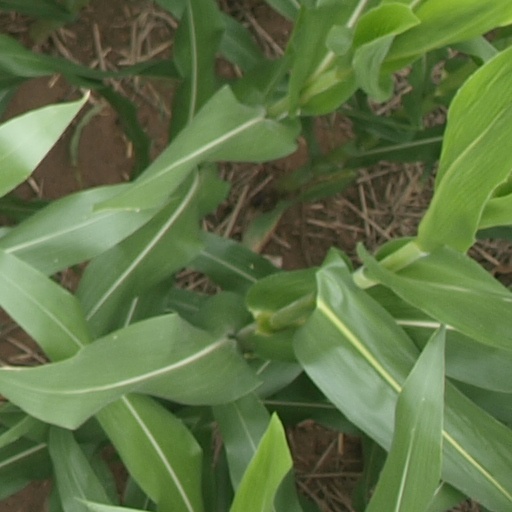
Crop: maize; corn